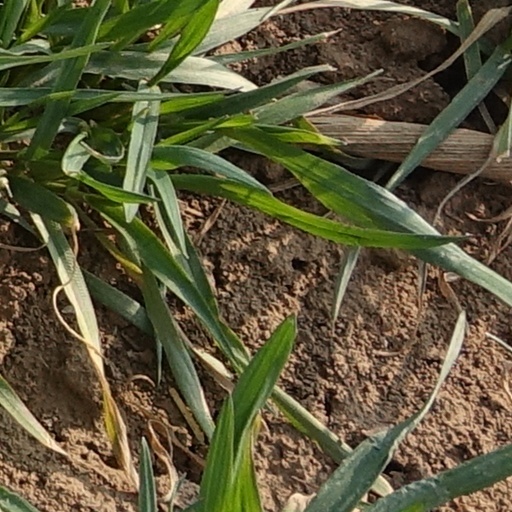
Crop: wheat